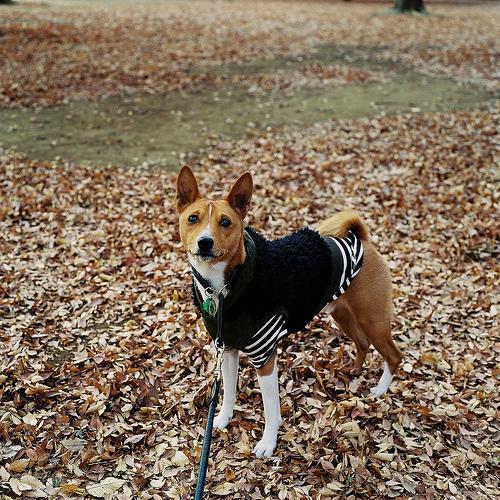
basenji